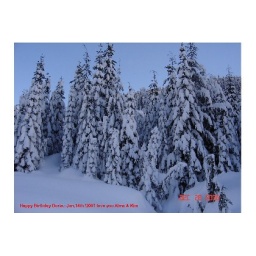
Picture up the duffy lake road in Pemberton